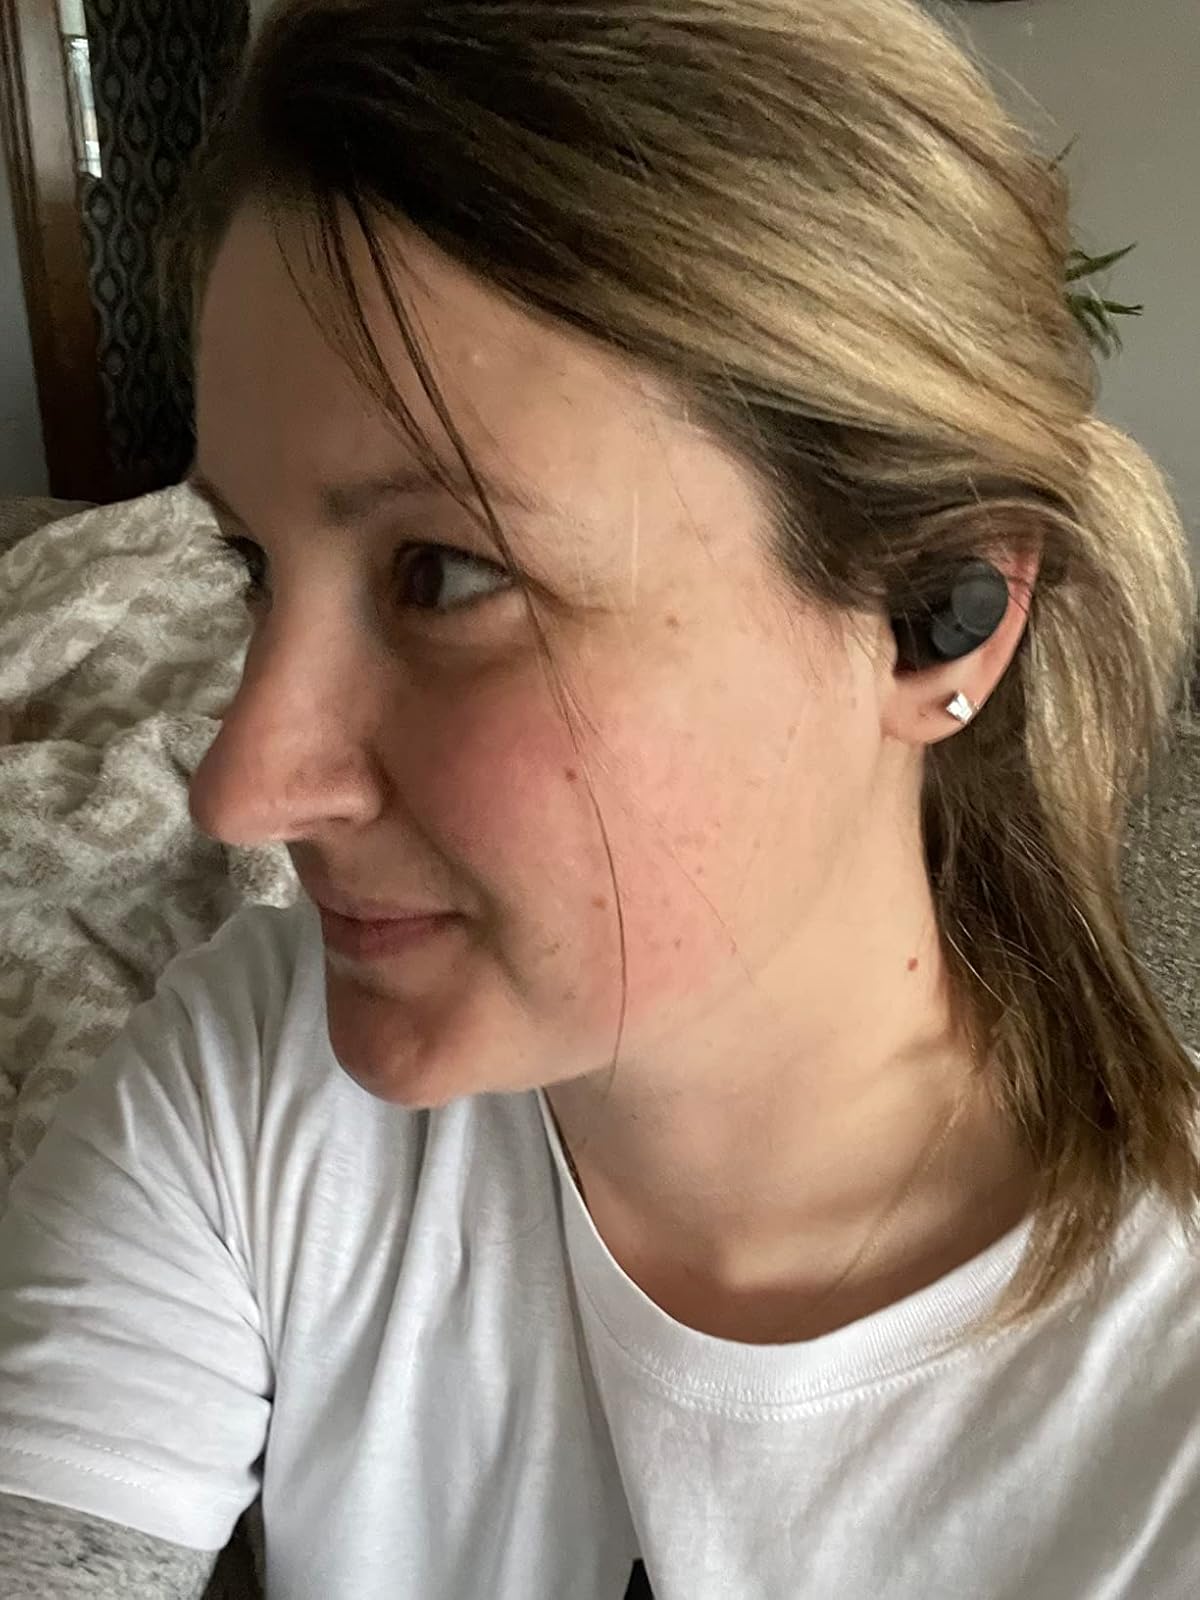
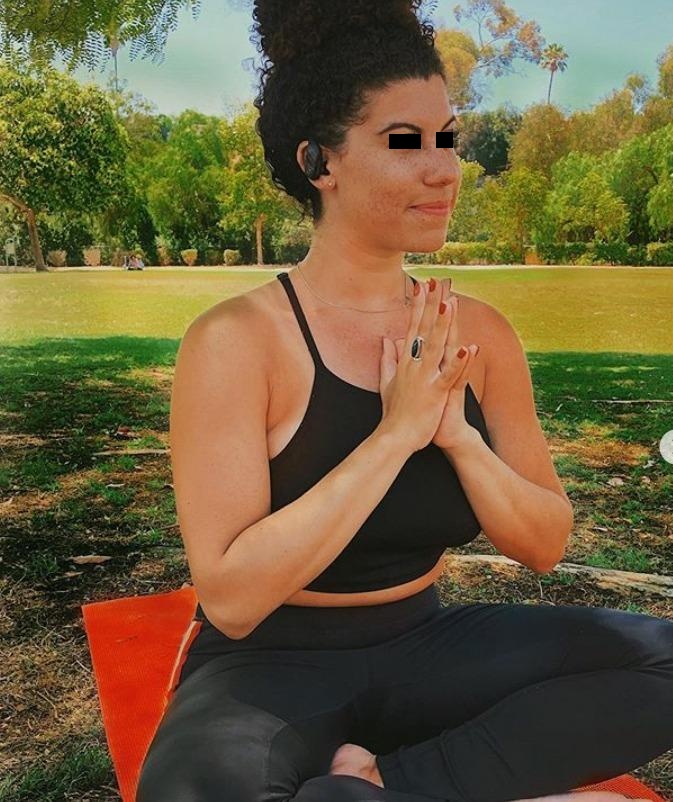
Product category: earbuds
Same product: no